Bowie knife

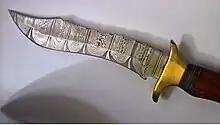
Damascus steel in a very modern Bowie knife design

Murky definitions, limited supporting documentation, and conflicting claims complicate the early history of the Bowie knife. The Bowie knife is not well defined. By the mid-20th century, most included some blade length and shape combination. In the mid-19th century, when the knife's popularity peaked, the term was applied to a wide range of blades. Absent a consensus definition, clearly defining the knife's origin is impossible. To complicate matters, some American blades that meet the modern definition of the Bowie knife may pre-date Bowie.